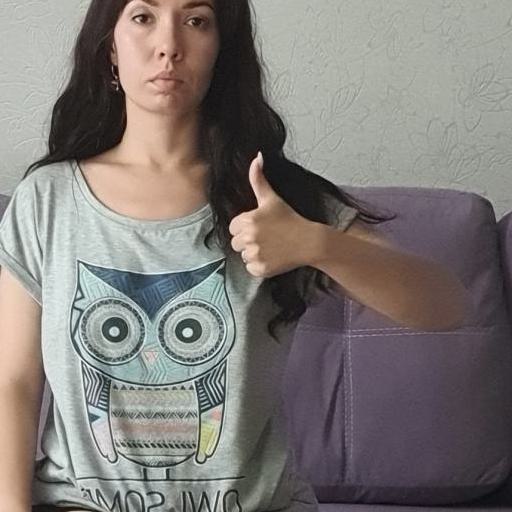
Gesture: like